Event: Typhoon Ruby
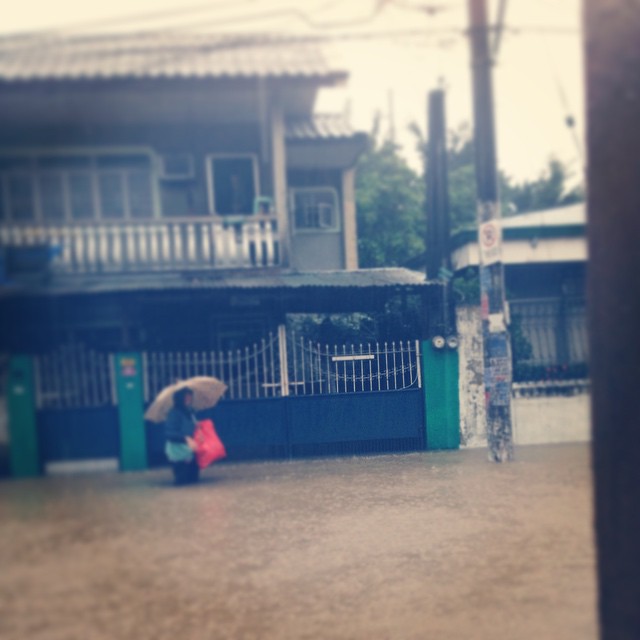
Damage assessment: damage